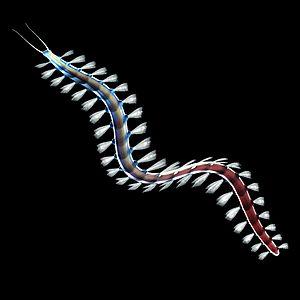
Le sous-ordre des Lumbricina, regroupe l'ensemble des vers de terre, soit treize familles et plus de 7 000 espèces décrites.
Burgessochaeta setigera est une espèce éteinte d'annélides découverte dans les schistes de Burgess datés du Cambrien moyen, il y a environ 505 Ma.